Gerry Clark

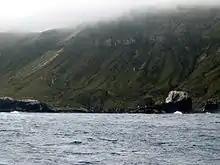
South Bay, Antipodes Island - The last known location of the Totorore

Clark wrote a book, based upon extracts from his diary, about the Totorore expedition "The Totorore Voyage'’ first published in 1988 by Century Hutchinson, Auckland. He also produced reports and published papers in various journals and bulletins on his research, including: